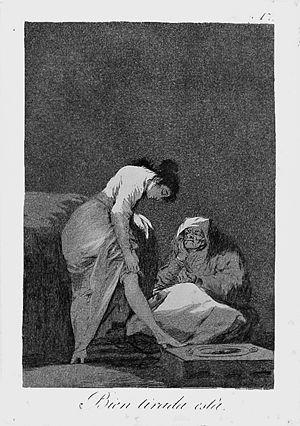
L'eau-forte Bien tirada está est une gravure de la série Los caprichos du peintre espagnol Francisco de Goya. Elle porte le numéro dix-sept dans la série des 80 gravures. Elle a été publiée en 1799.
Los caprichos est une série de 80 gravures du peintre espagnol Francisco de Goya, consistant en une satire de la société espagnole de la fin du XVIIIᵉ siècle, surtout de la noblesse et du clergé.